Dhunge dhara

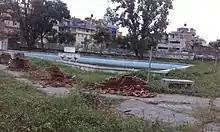
The reduced Paleswan Pukhu in Patan

A number of hitis are believed to possess healing qualities. Water from Sundhara in Kathmandu, for example, is believed to be good against arthritis and water from Golmadhi Hiti in Bhaktapur against goitre. The water from Washa Hiti in Patan is famous for its medicinal properties; the Nepal Bhasa word "washa" means 'medicine'.